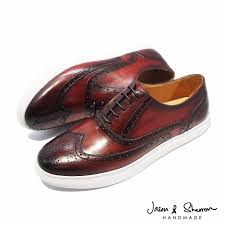
Label: Brogue